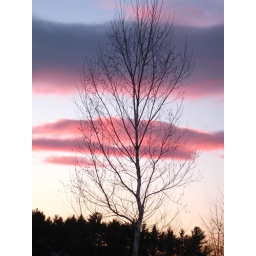
out running dogs around the pond, only had my pocket camera on me